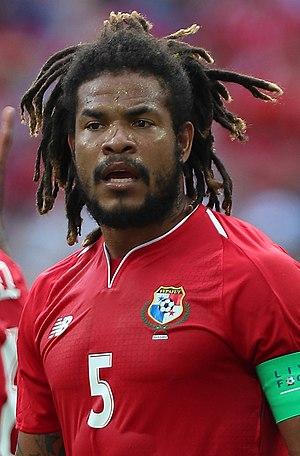
Román Torres est un footballeur international panaméen né le 20 mars 1986 à Panama City. Il est le capitaine de la sélection panaméenne et joue au poste de défenseur central à l'Inter Miami CF en MLS.